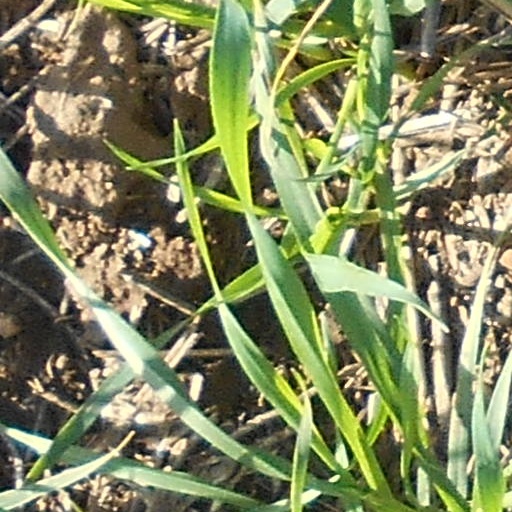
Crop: wheat